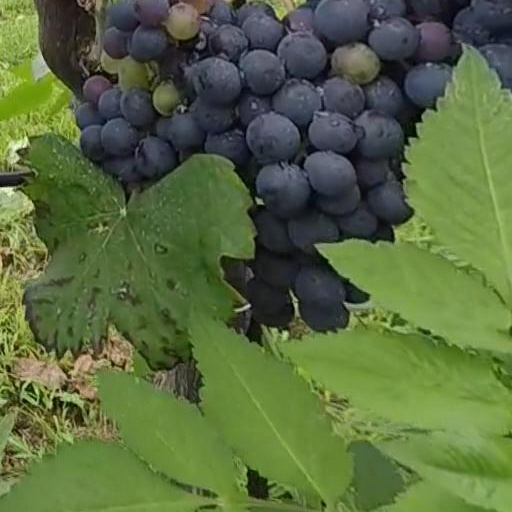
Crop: grape